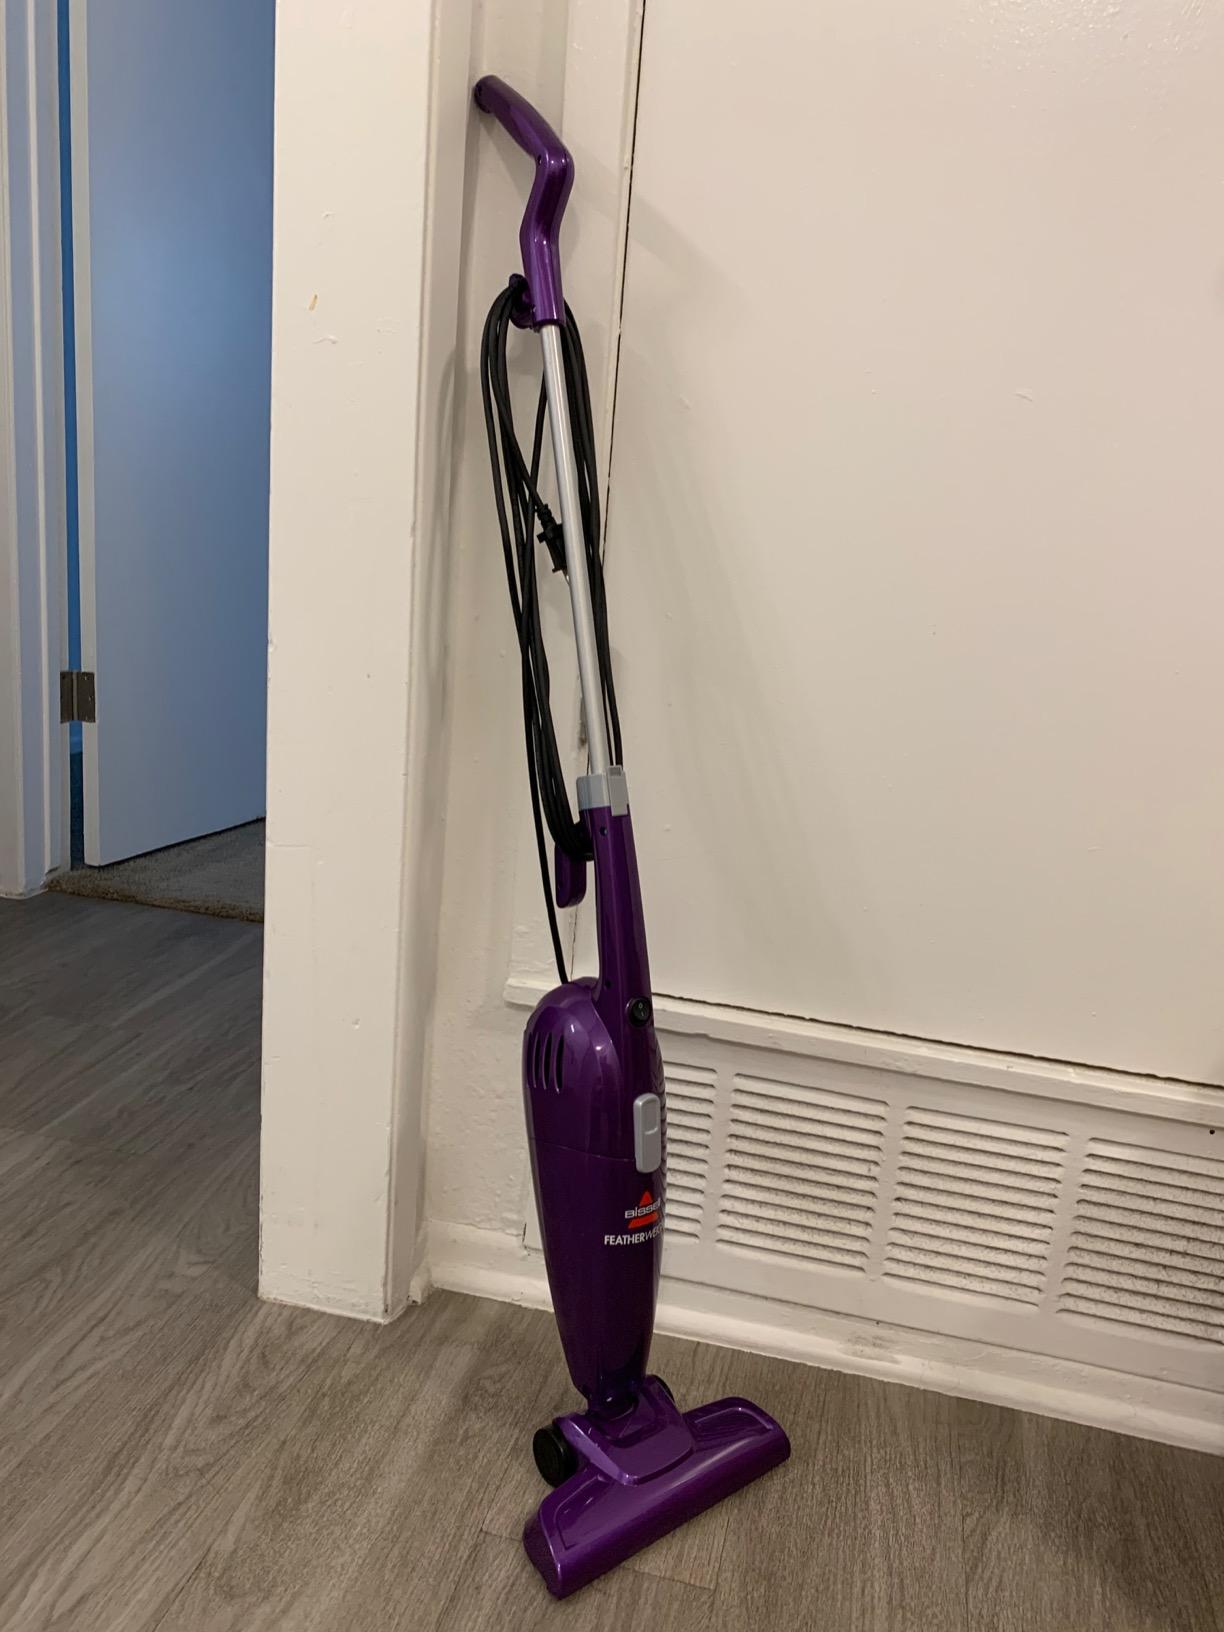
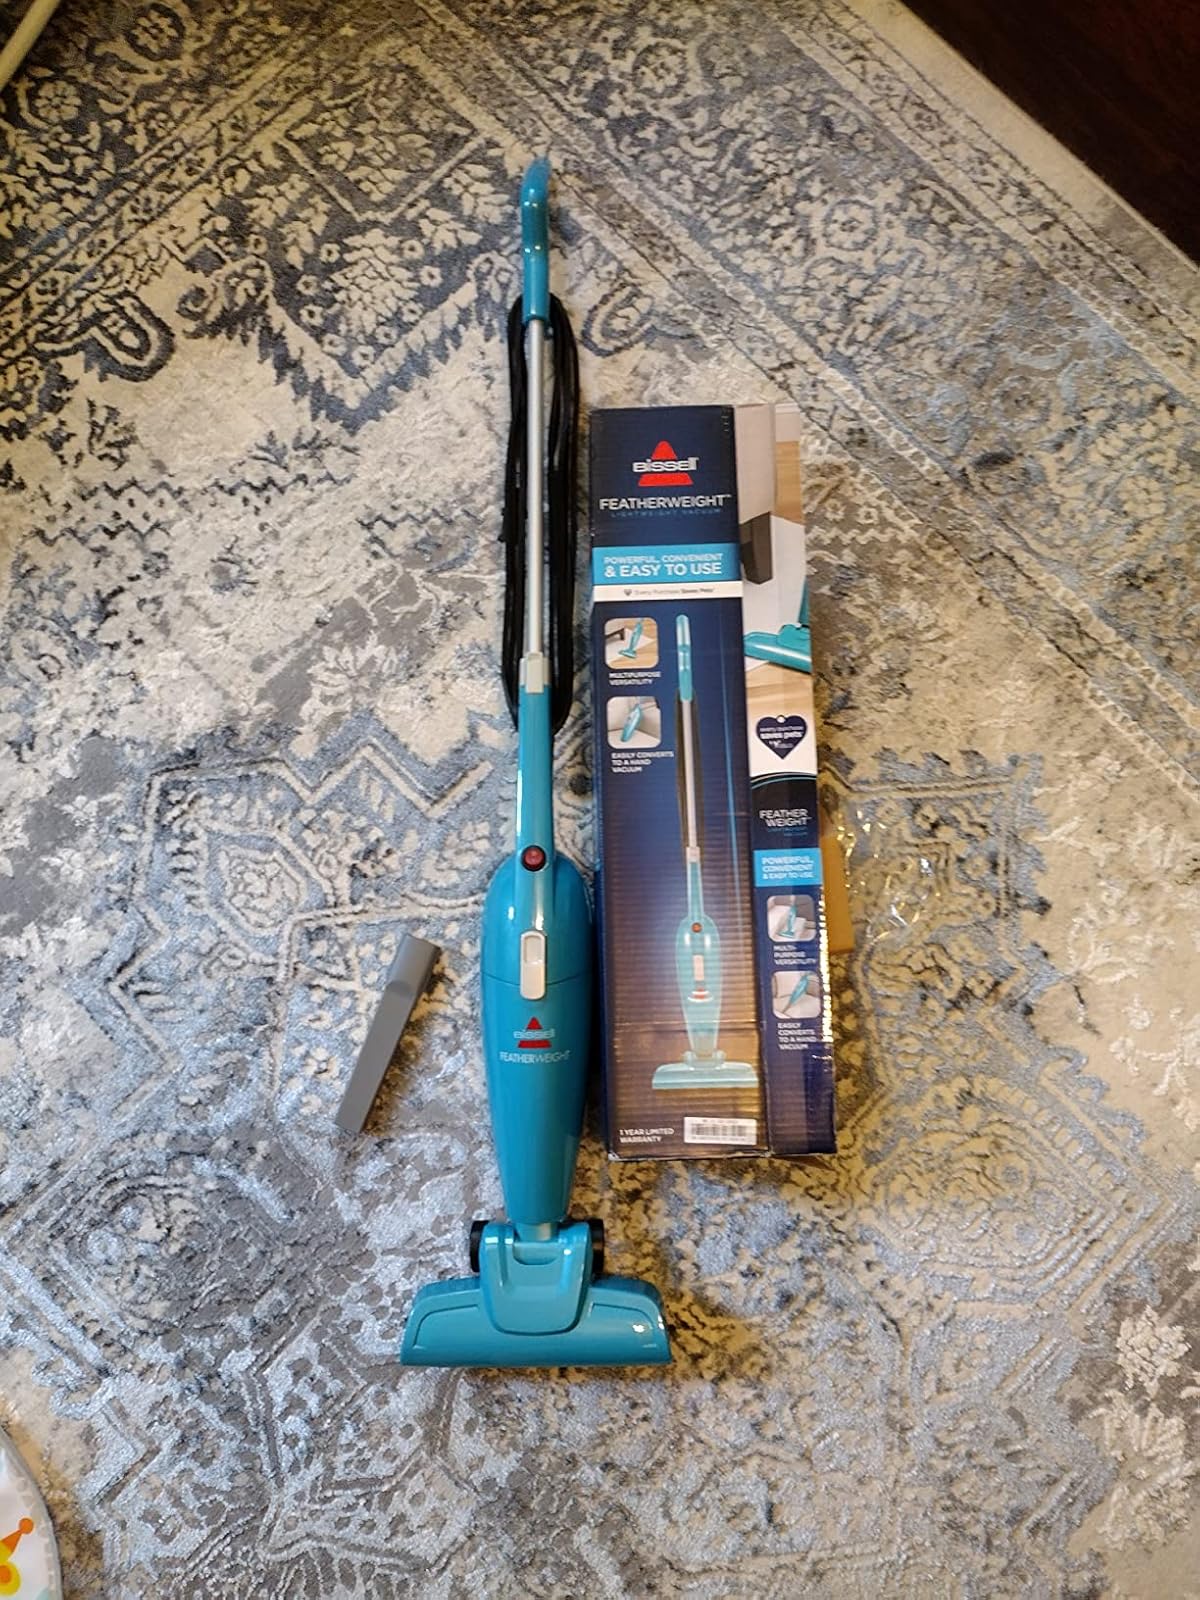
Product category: items_vacuum
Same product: no